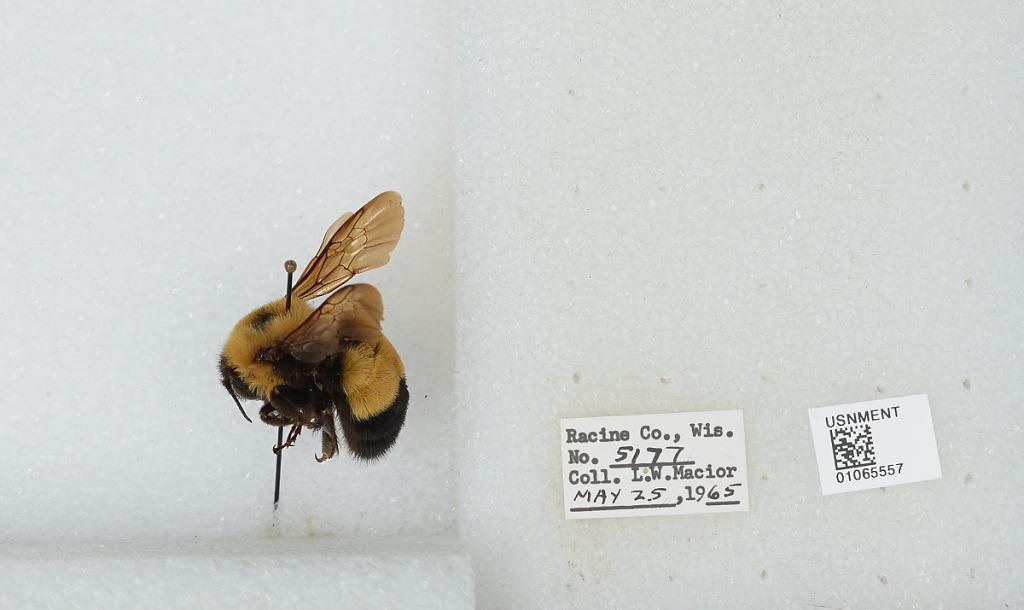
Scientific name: Bombus (Bombus) affinis Cresson
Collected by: L. Macior
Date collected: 1965-5-25
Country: United States
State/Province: Wisconsin
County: Racine
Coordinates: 42.78, -87.76